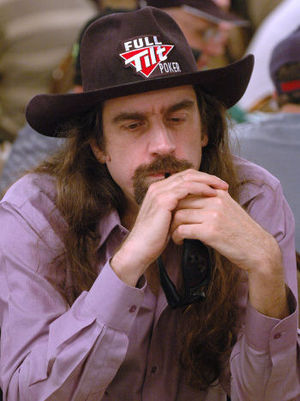
Chris Ferguson
Christopher Philip Ferguson er en amerikansk professionel pokerspiller. Gennem sin karriere har han vundet 5 World Series of Poker armbånd, heriblandt 2000 WSOP Main Event. I 2008 vandt han NBC National Heads-Up Poker Championship.